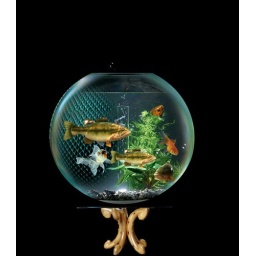
fish in bowl